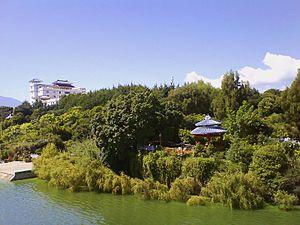
Île folklorique Nanzhao (南诏风情岛), Lac Erhai, province du Yunnan, Chine. 中文: 中国云南省洱海南诏风情岛。
L'Île folklorique Nanzhao est une île du lac Erhai, sur la municipalité de Dali, dans la province du Yunnan, en Chine. Elle conserve des monuments de la dynastie du royaume des Zhao du Sud.